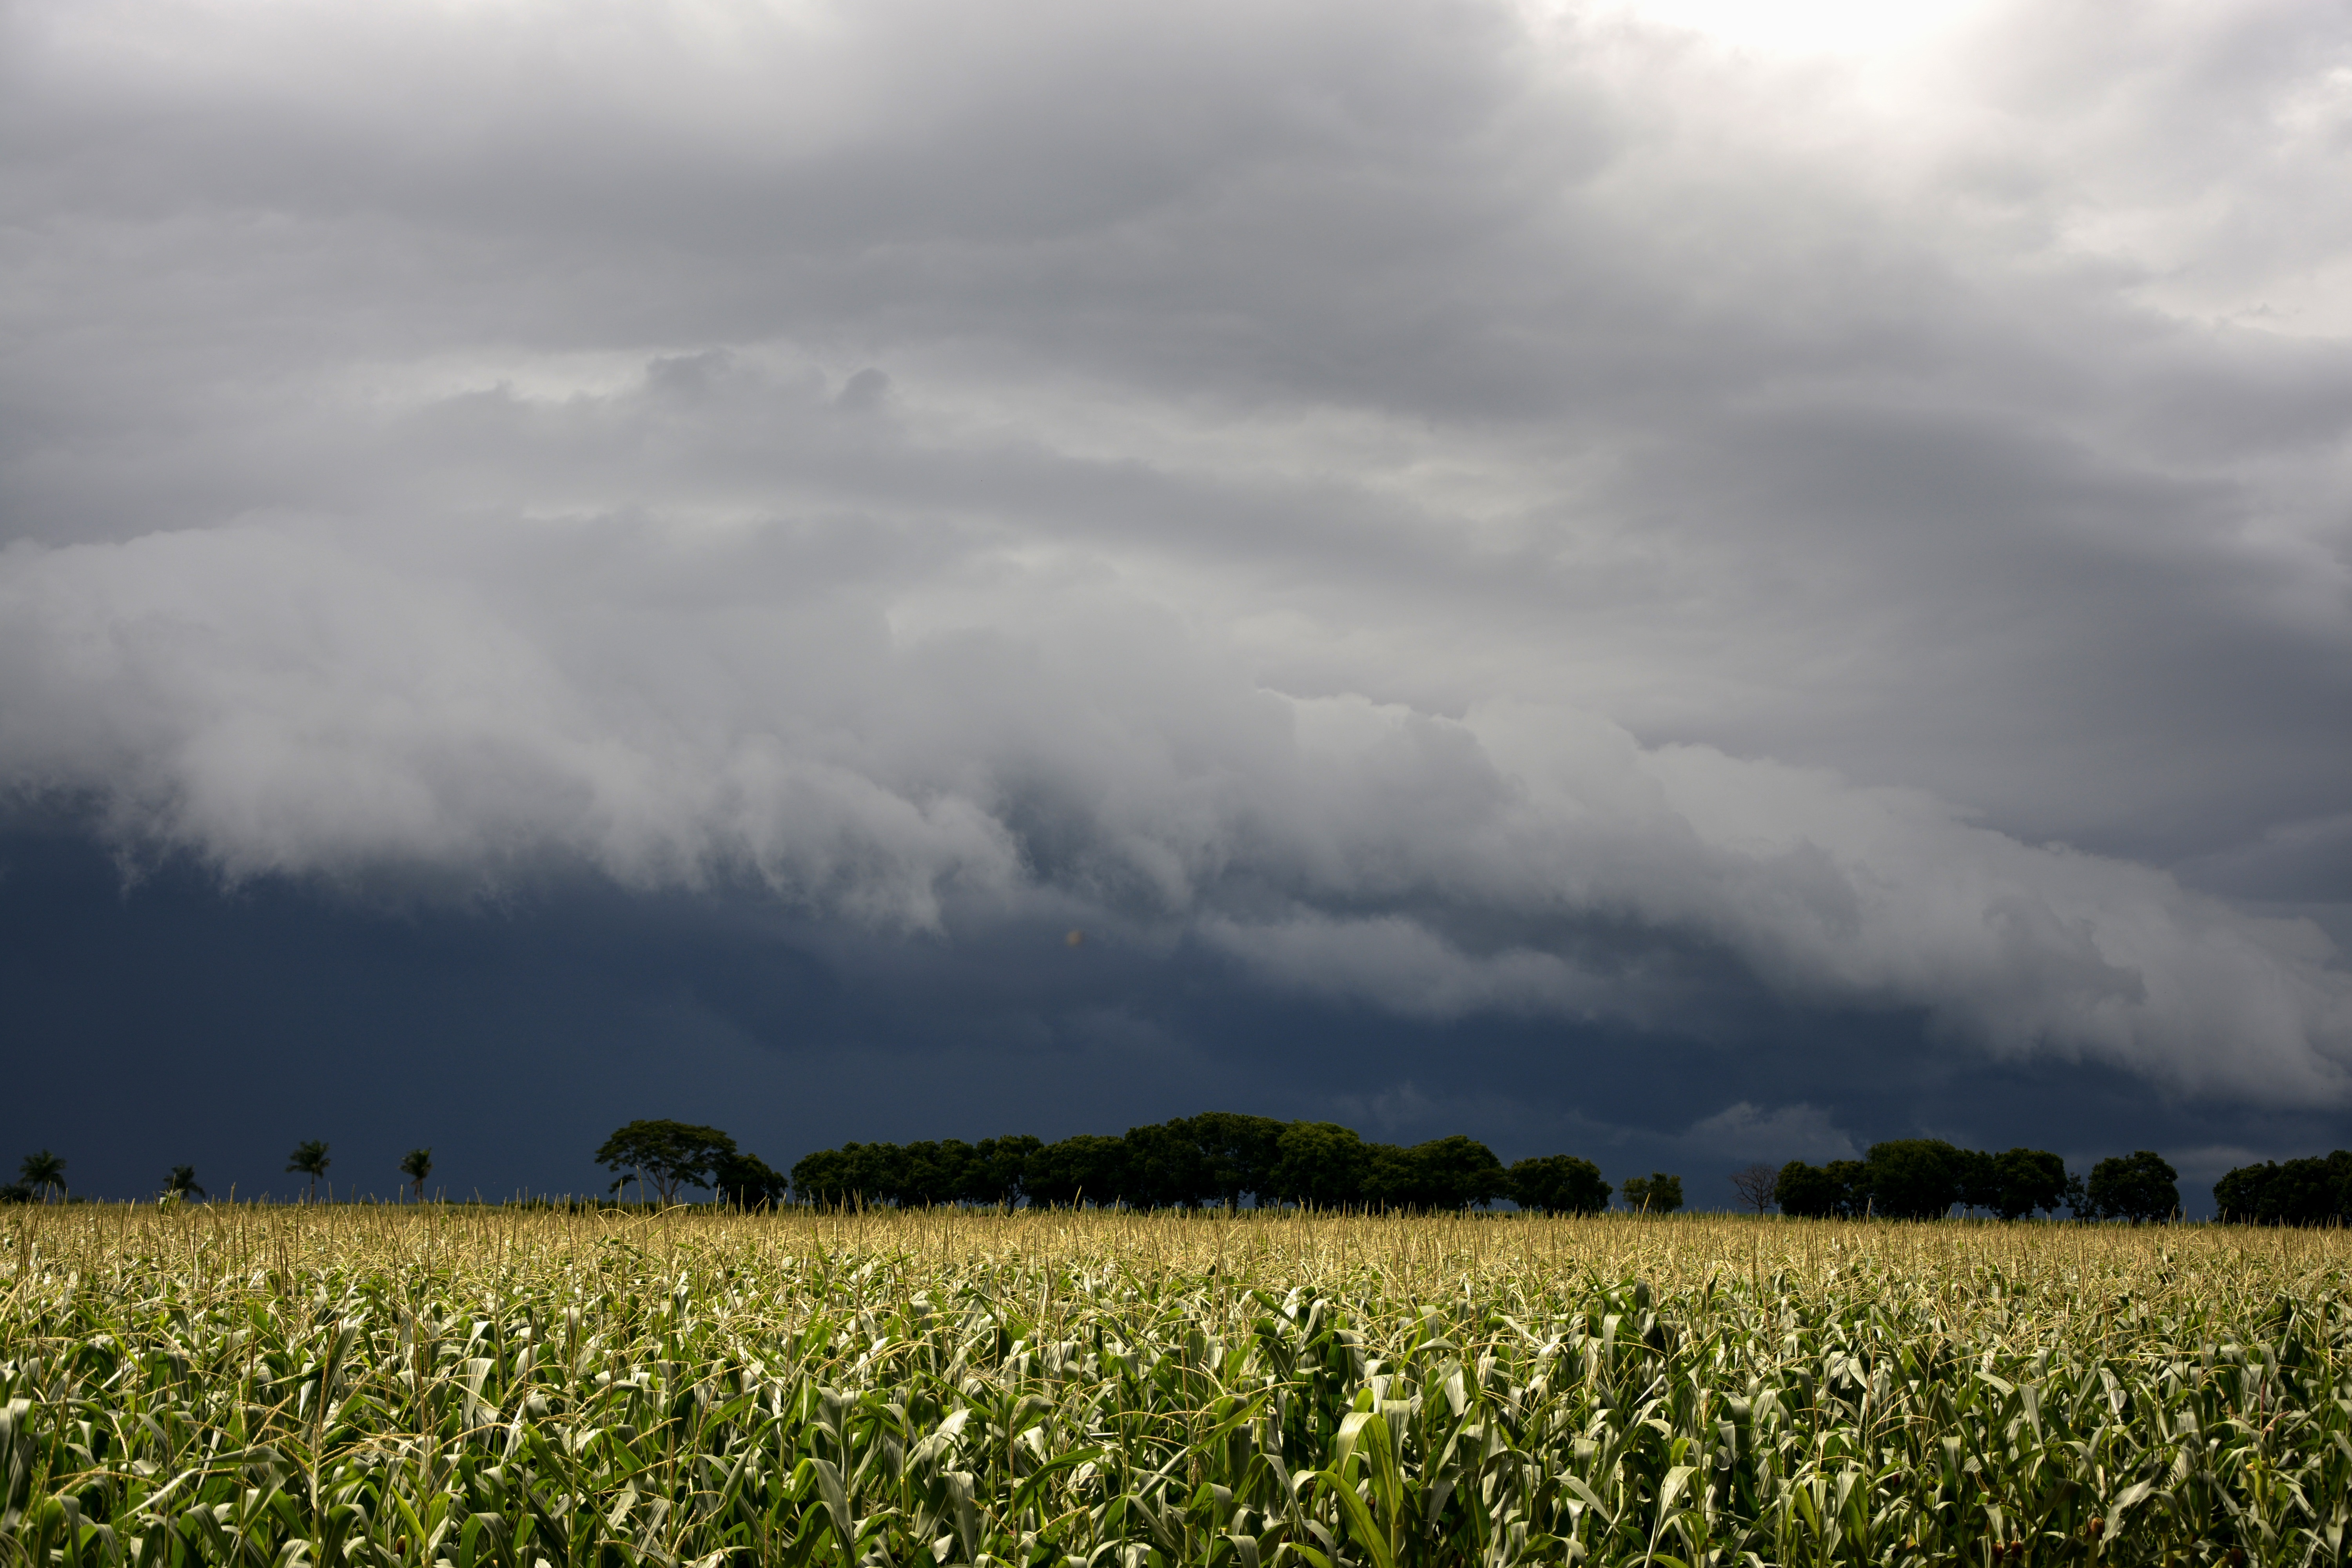
landscape, nature, grass, horizon, cloud, sky, sunshine, field, meadow, prairie, sunlight, morning, hill, flower, wind, flying, crop, weather, storm, agriculture, plain, clouds, grassland, beautiful, sol, rural area, rain clouds, meteorological phenomenon, atmospheric phenomenon, grass family, clouds in the sun